John Lewyn

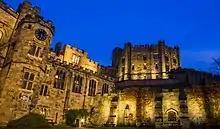
Durham Castle keep

John Lewyn was an English master mason of the late 14th century, responsible for major works at Durham Cathedral, Durham Castle, Carlisle Castle, Bolton Castle and Dunstanburgh Castle. He was considered the pre-eminent master mason of that time in the north of England. Lewyn vaulted the Prior's Kitchen at Durham with star vaulting.